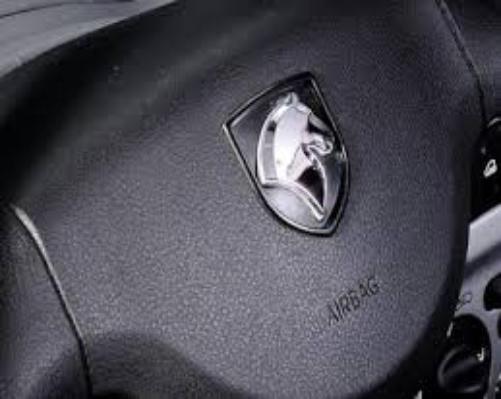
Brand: ikco
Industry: Transportation